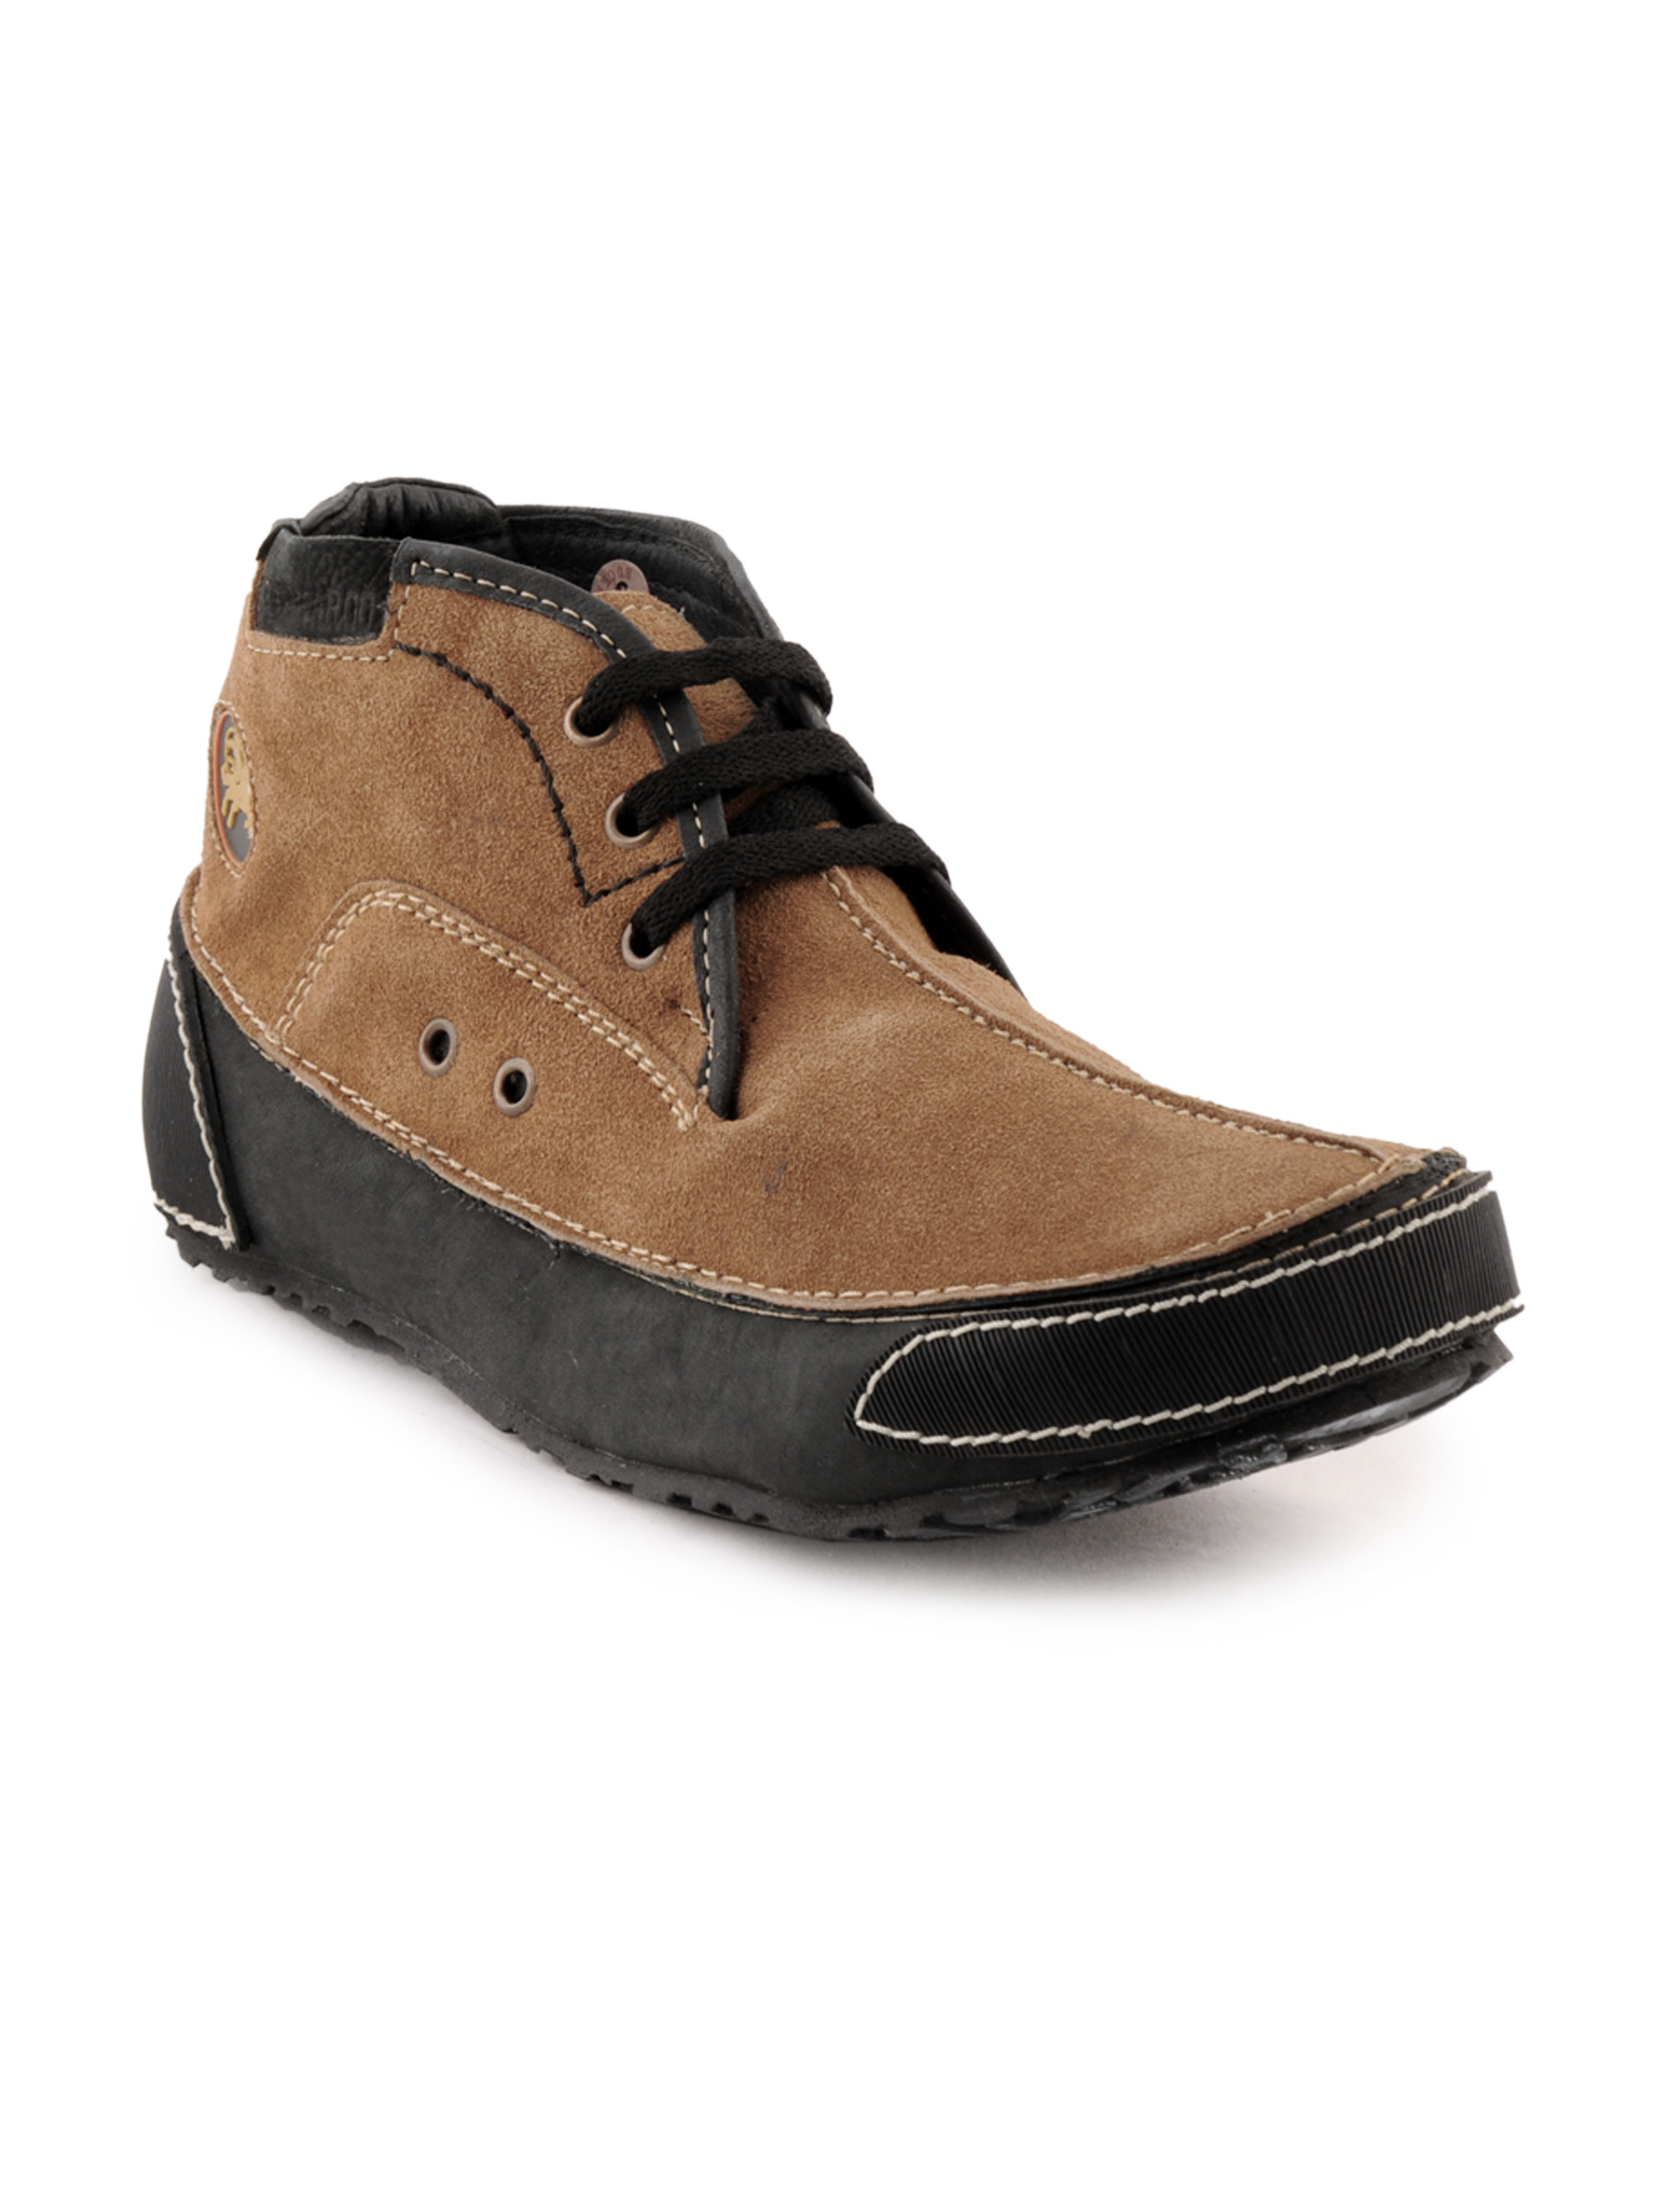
Buckaroo Men Amigo Brown Casual Shoes
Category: Footwear / Shoes / Casual Shoes
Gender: Men
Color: Brown
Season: Winter 2011
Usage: Casual